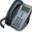
Label: telephone